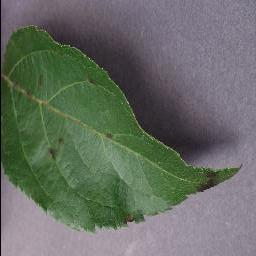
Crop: apple
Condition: scab